ASTRA Museum

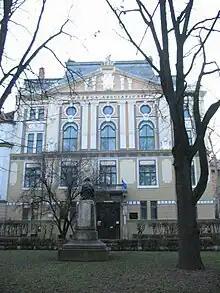
ASTRA Palace.

The Romanian cultural association ASTRA decided in 1897 to establish a museum of Romanian civilisation as a ""shelter for keeping the past"". The museum was opened in 1905, under the supervision of Cornel Diaconovici, in what is today the ASTRA Palace in Sibiu, built through a public subscription with the specific purpose of creating a museum. In 1929, in Cluj, an open-air Ethnographic Museum of Transylvania was created, and in 1932 the Village Museum was opened in Bucharest by Dimitrie Gusti.